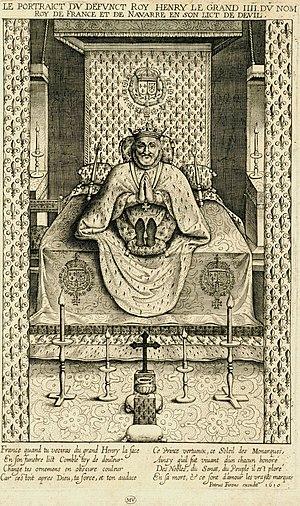
Pierre Firens est un graveur, éditeur et marchand d'estampes franco-flamand.